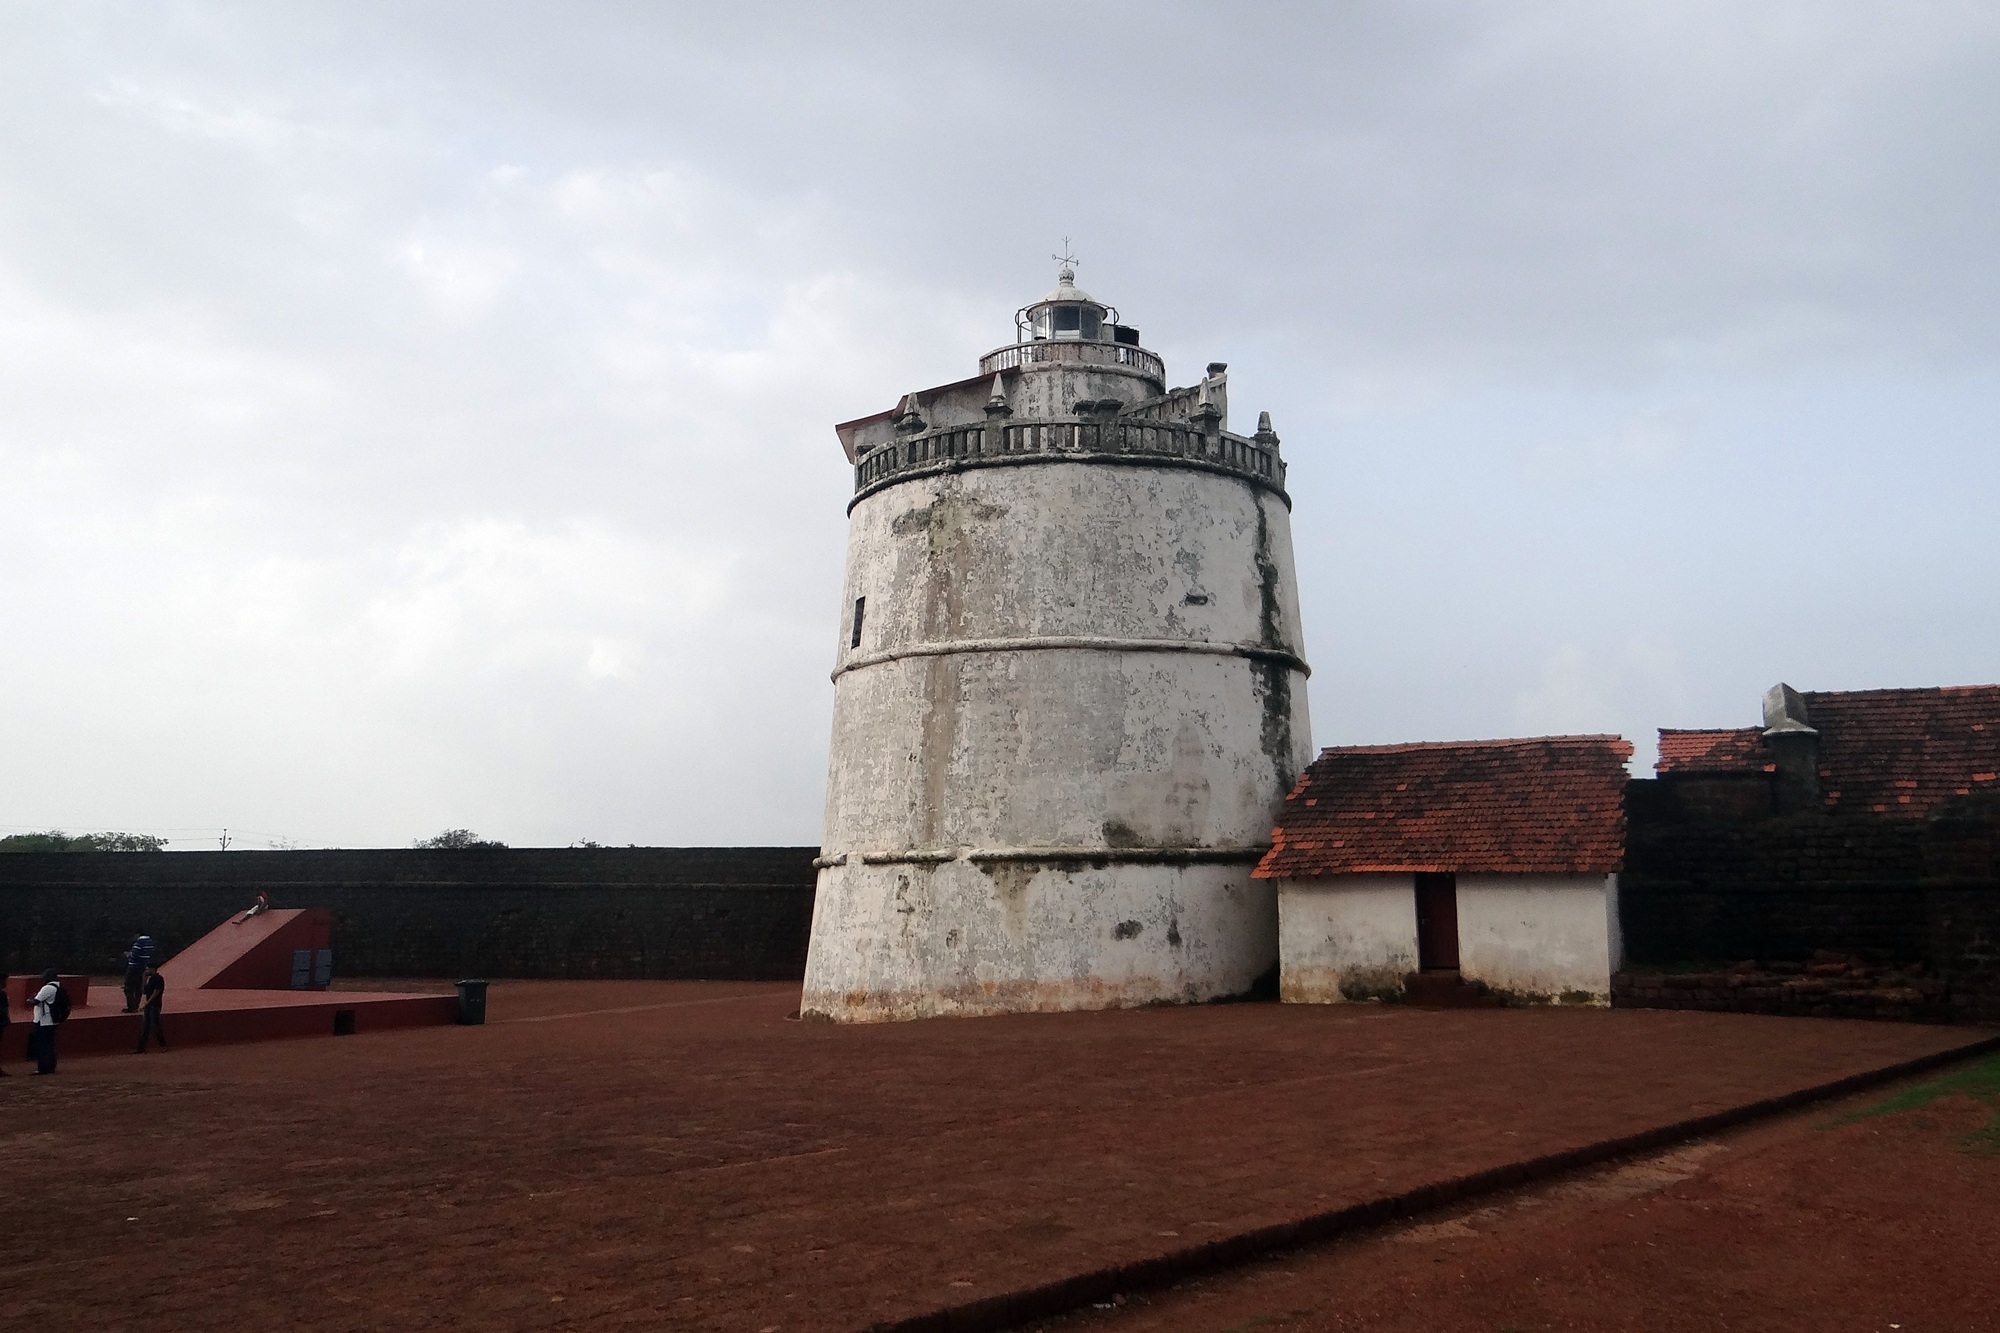
sea, lighthouse, tower, fortification, india, goa, aguada, 17th century, aguada fort, portugese fort